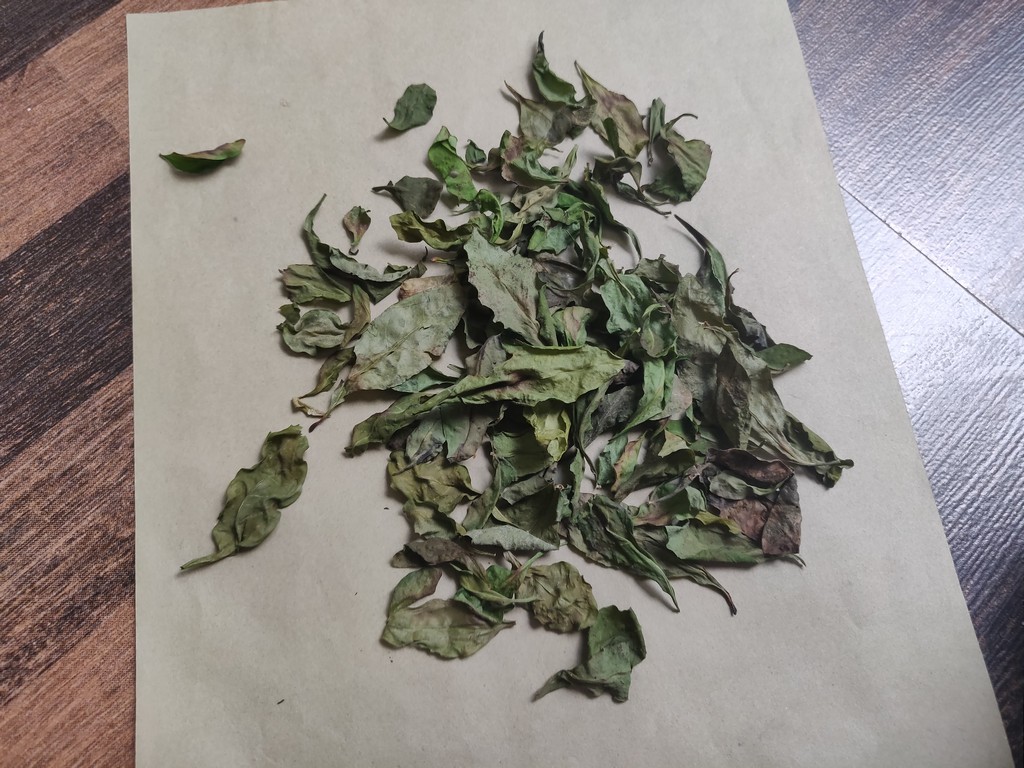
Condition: Dried
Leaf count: multiple
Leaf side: unknown